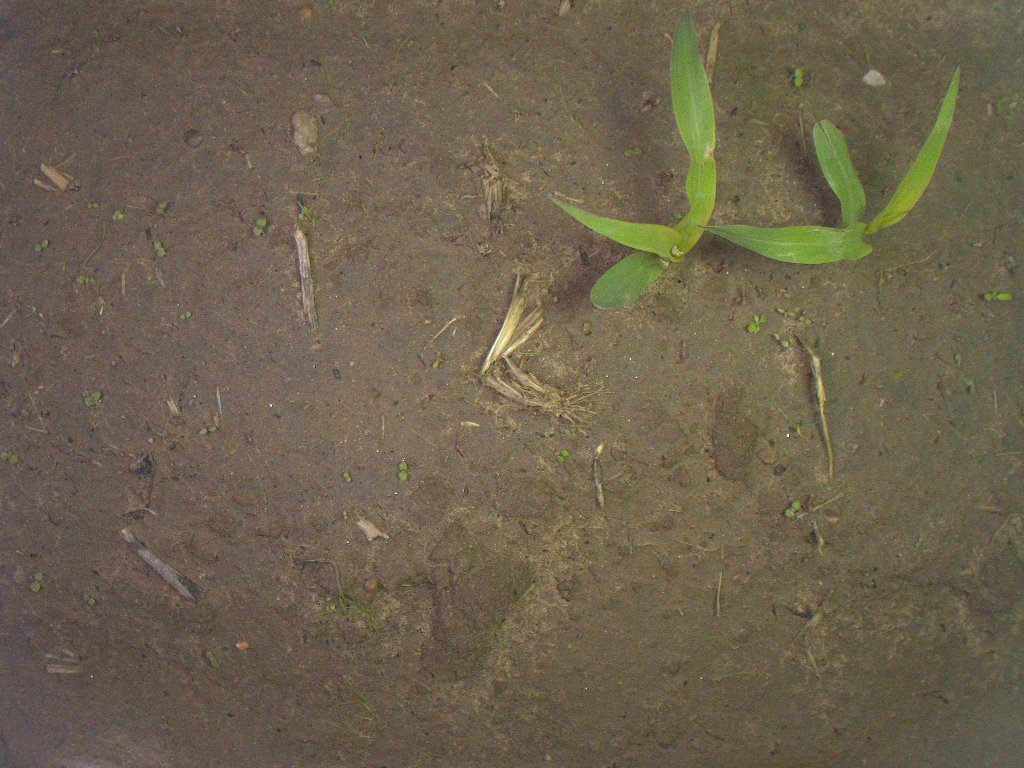
Crop: maize
Objects: maize, maize